Augustin Bonnetty

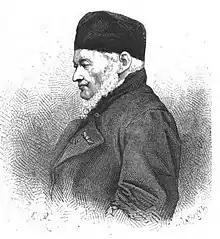
Augustin Bonnetty

Augustin Bonnetty (9 May 1798 – 26 March 1879) was a French thinker and writer who founded and edited the "Annales de philosophie chrétienne" from 1830 until his death.